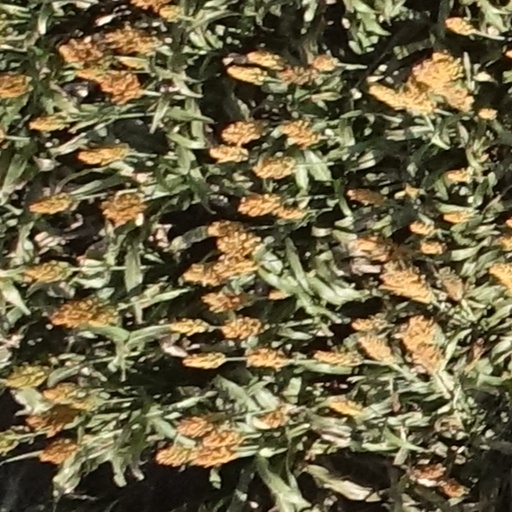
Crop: sorghum